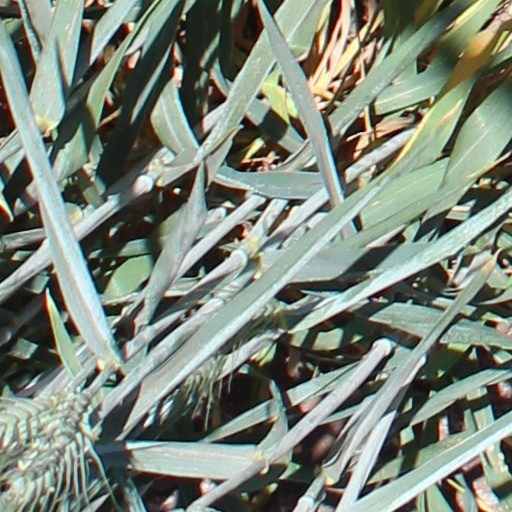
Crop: wheat